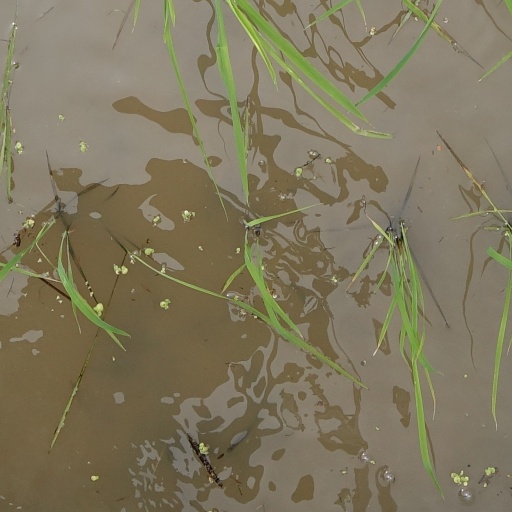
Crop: rice